Rape of Iryna Krashkova

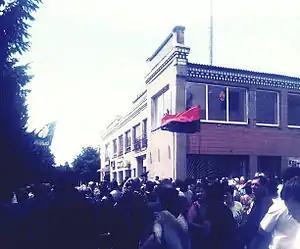
Crowd near the Vradiivka Raion police department on 2 July 2013

The rape of Iryna Krashkova, a 29-year-old woman, on 26 June 2013 by three men in the urban-type settlement of Vradiivka became a "cause célèbre" in Ukraine when anger at police for not arresting one of the suspects led to angry protests and the storming of the district police department on 1 July 2013.